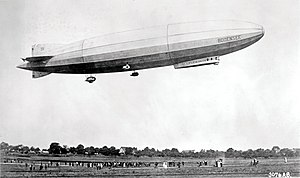
Flughafen Friedrichshafen / Historie / Før 2. verdenskrig
"""LZ Bodensee"", fløj én retur-afgang dagligt imellem Berlin og Friedrichschafen"
Bodensee-Airport Friedrichshafen, også benævnt Flughafen Friedrichshafen, Friedrichshafen Airport, er en international lufthavn 3 km nord fra centrum af Friedrichshafen, ved Bodensøen, i delstaten Baden-Württemberg, Tyskland. Det er den lufthavn der er placeret længst mod syd i landet.